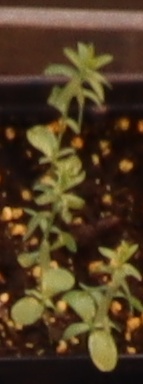
Label: Flax